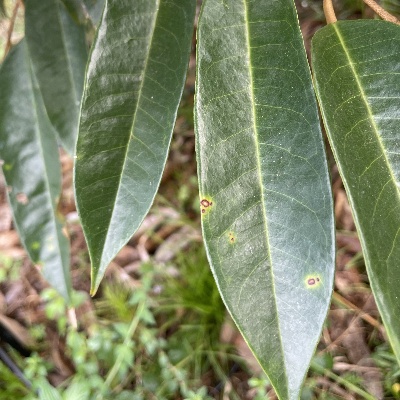
Label: Leaf_Phomopsis